Casper Shafer

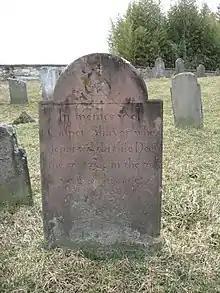
The gravestone of Casper Shafer in Stillwater Cemetery

Each year, Shafer would navigate down the Paulins Kill and Delaware River by flatboat "carrying flour and other produce down to the Philadelphia market" and returning with "such goods as the wants of the country in its primitive state seemed